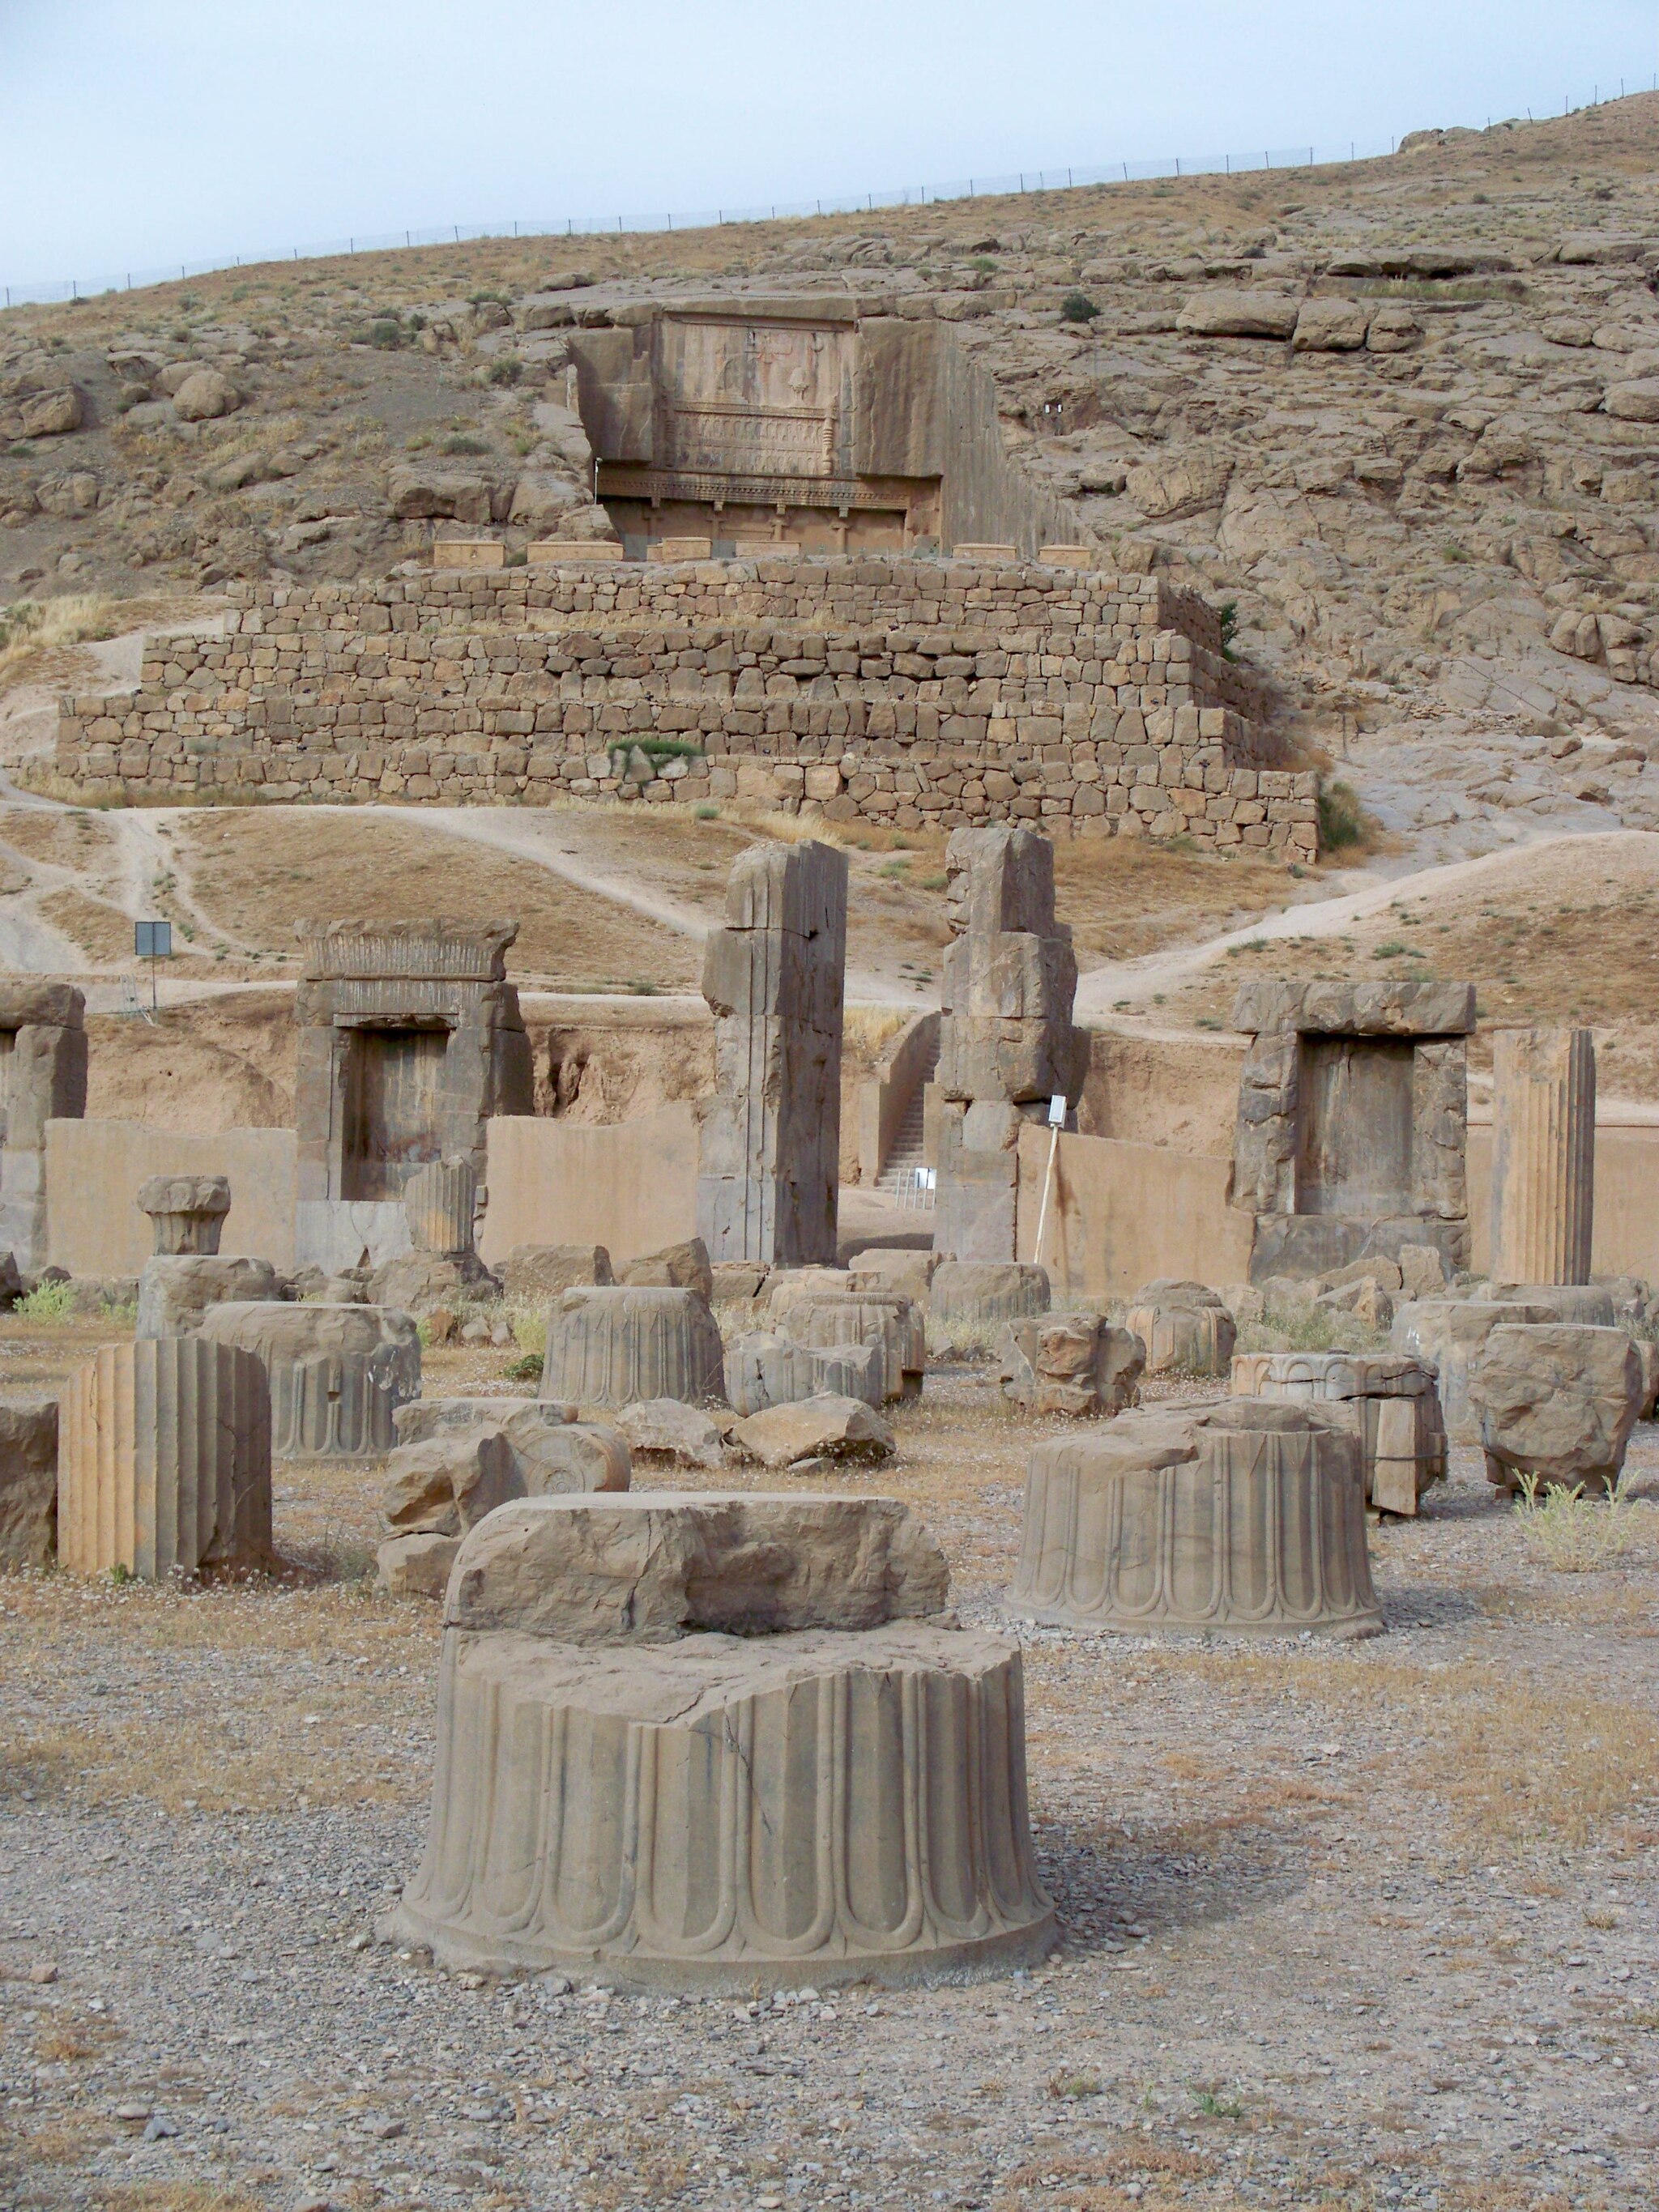
Title: Persepolis, Iran (28189634764)
Description: Are you dreaming of visiting Iran? See Ancient Persepolis? I will be glad to talk about this topic in the messenger www.messenger.com/t/zametki Мечтаешь посетить Иран? Увидеть Древний Персеполис? Буду рад пообщаться на эту тему в мессенжере www.messenger.com/t/zametki
Date: 2008-01-01 12:02
Categories: Hall of hundred columns, Flickr images reviewed by FlickreviewR 2, 2008 in Persepolis, Remote views of Artaxerxes III Tomb, Photographs by Sasha India